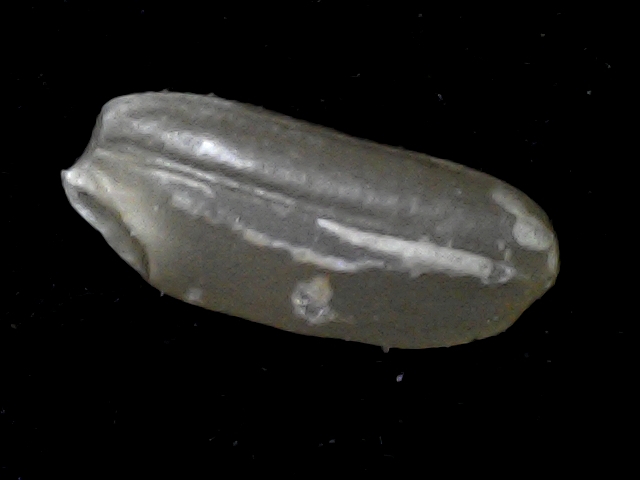
Rice variety: BD76